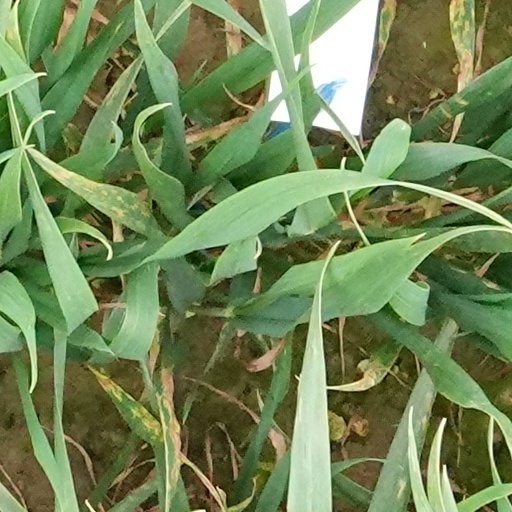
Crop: wheat